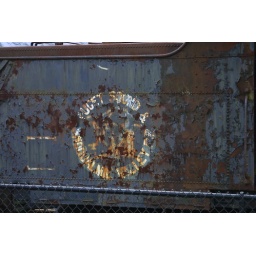
and old rusty train in snoqualmie washington